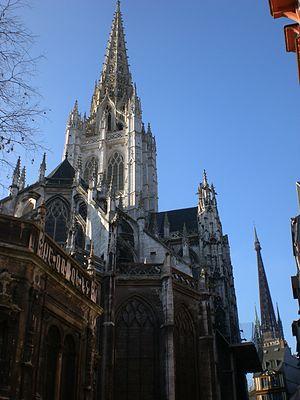
Rouen, Église Saint-Maclou, 1436-1520